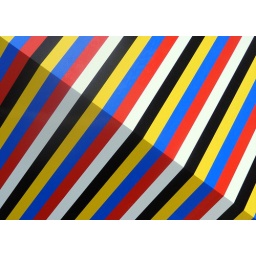
James May (of Top Gear fame) is building a life-size Lego house in Dorking. Here is a small detail of it!